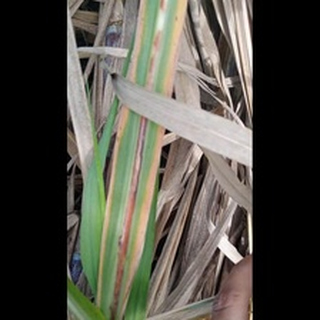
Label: sugarcane_red_rot